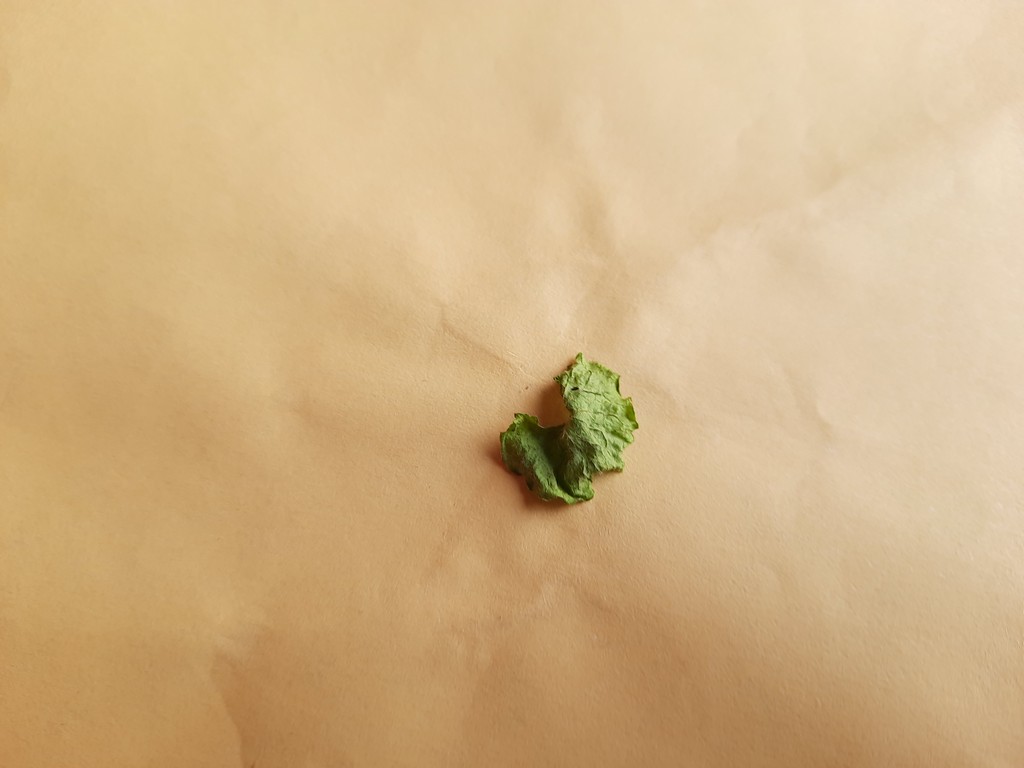
Label: Dried